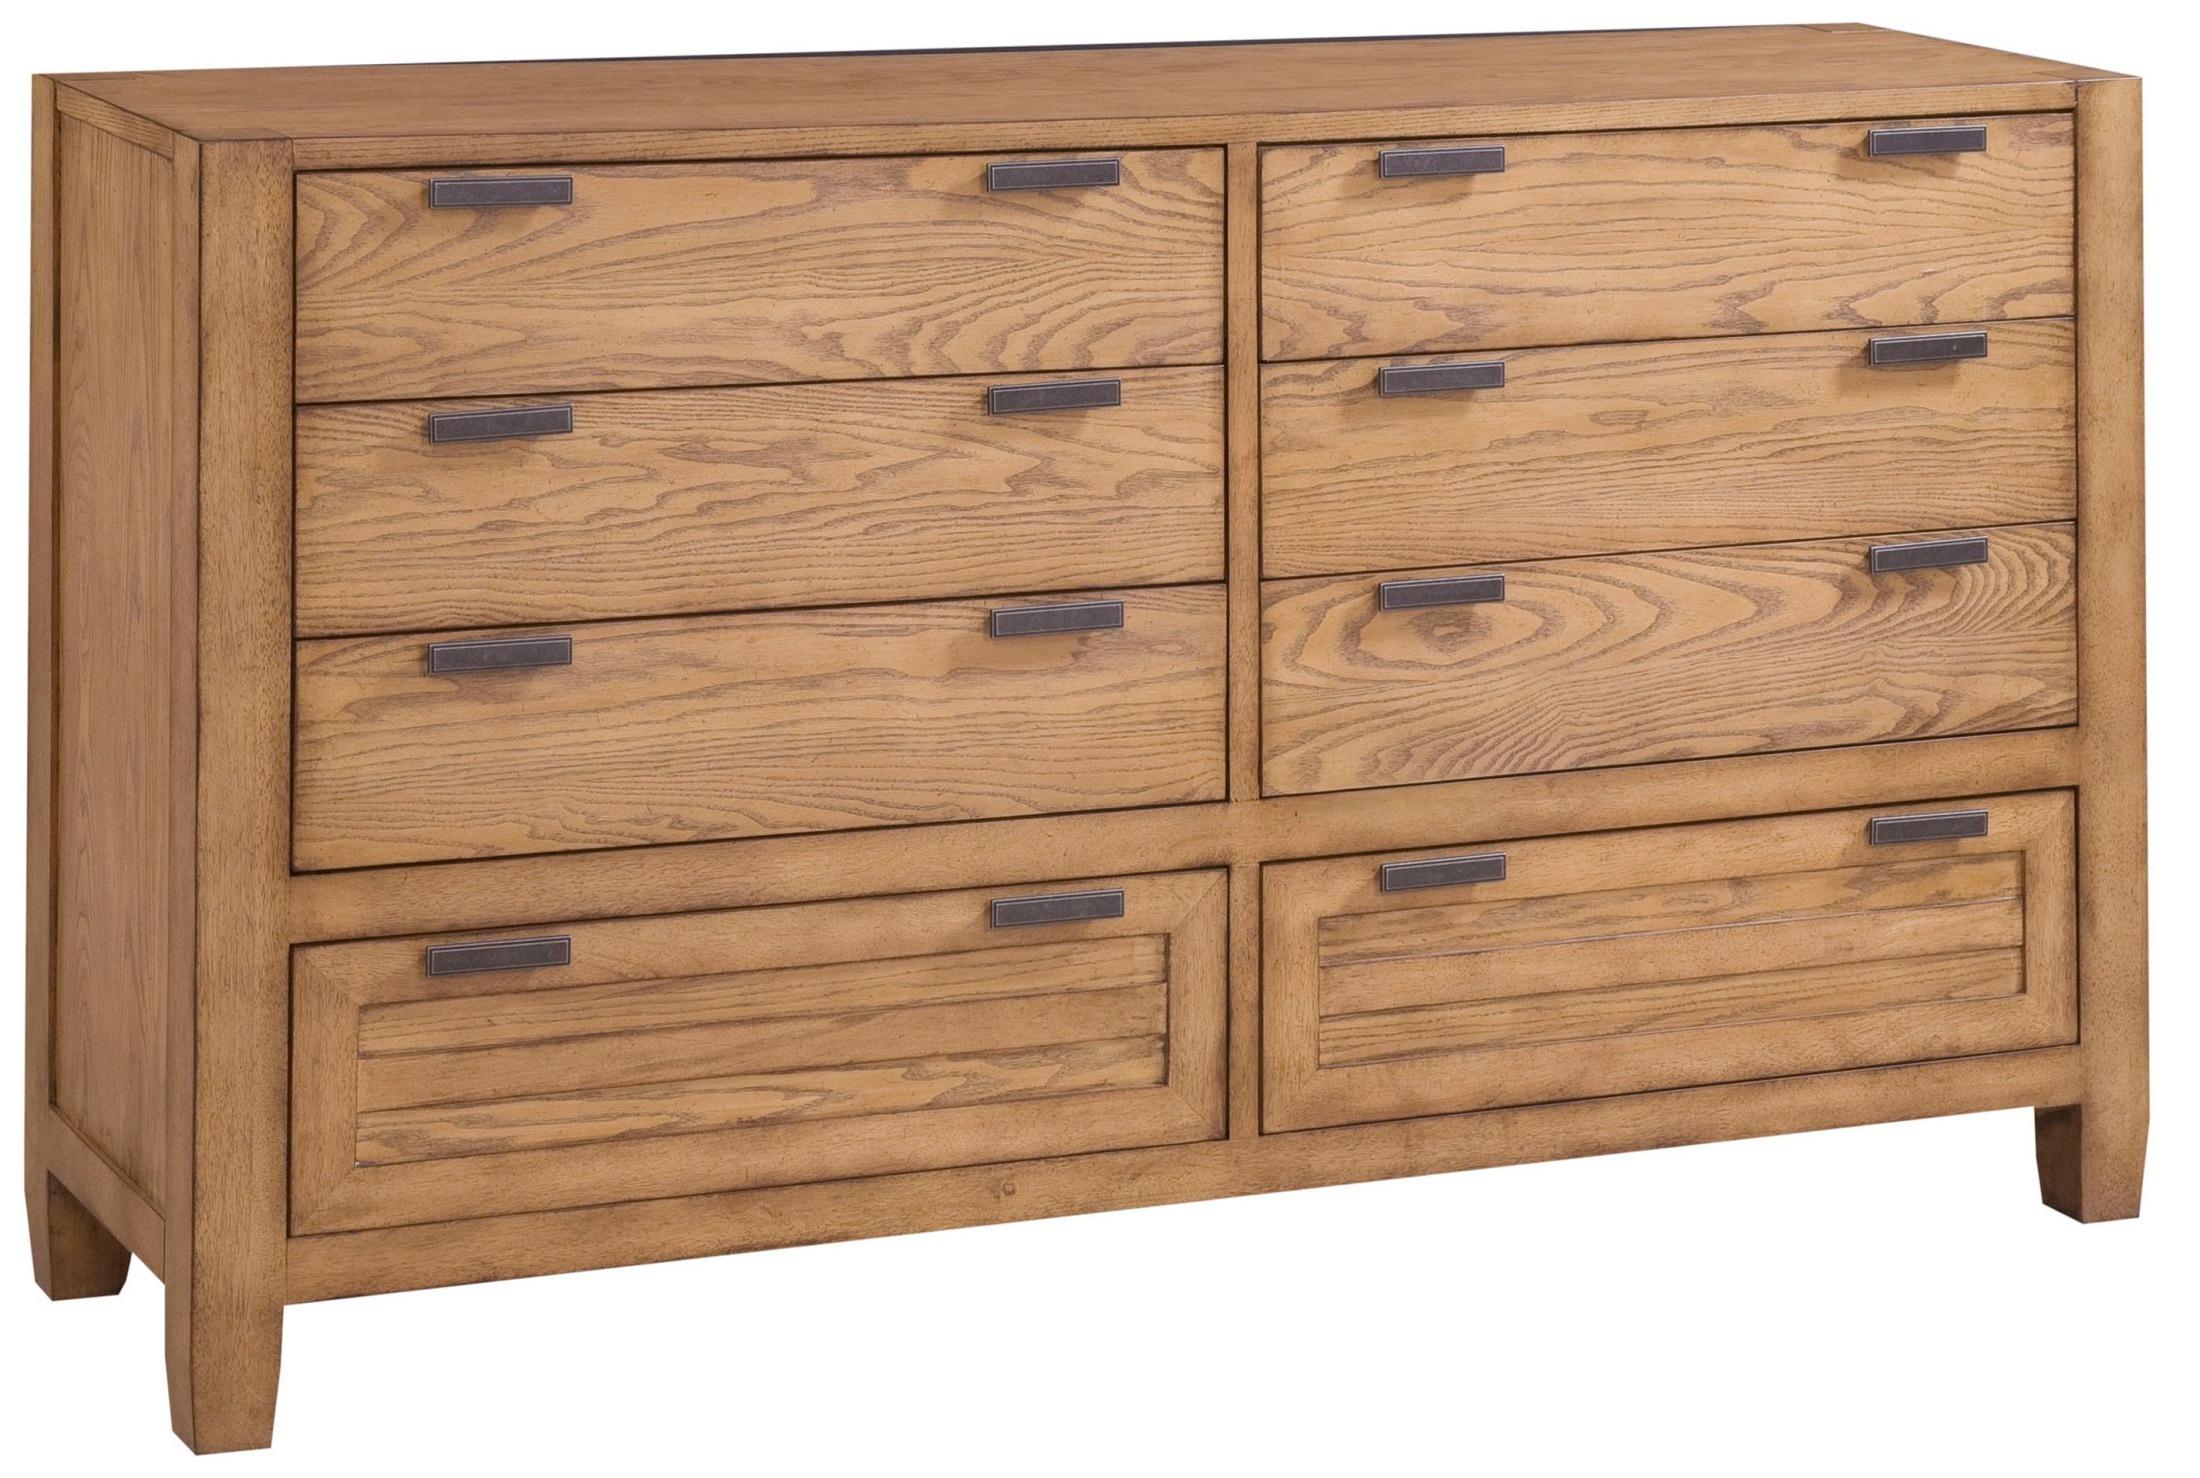
Category: Dressers & Chests
Style: Casual